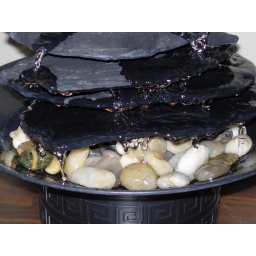
A close up of the water running over the rocks in this decoration.